Valuair

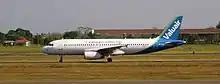
Valuair Airbus A320 at Juanda International Airport, Surabaya

On 24 July 2005, Jetstar Asia and Valuair merged to form Orange Star, in the first major consolidation of Southeast Asia's crowded low-cost airline industry. Jetstar Asia and Valuair said they would continue to operate their normal routes under their own brands in the meantime, with little or no change to the service offered by either airline. Qantas chief executive officer and Jetstar Asia chairman Geoff Dixon chaired the new company. Jetstar Asia chief executive officer Chong Phit Lian was appointed as the chief executive of both airlines. The new company was to receive a cash injection of more than S$50 million in fresh capital into the new entity, largely to be provided by Qantas. Shareholders of Valuair, including airline industry veteran Lim Chin Beng, Malaysia's Star Cruises and Asiatravel.com, have now become minority shareholders in the merged company.